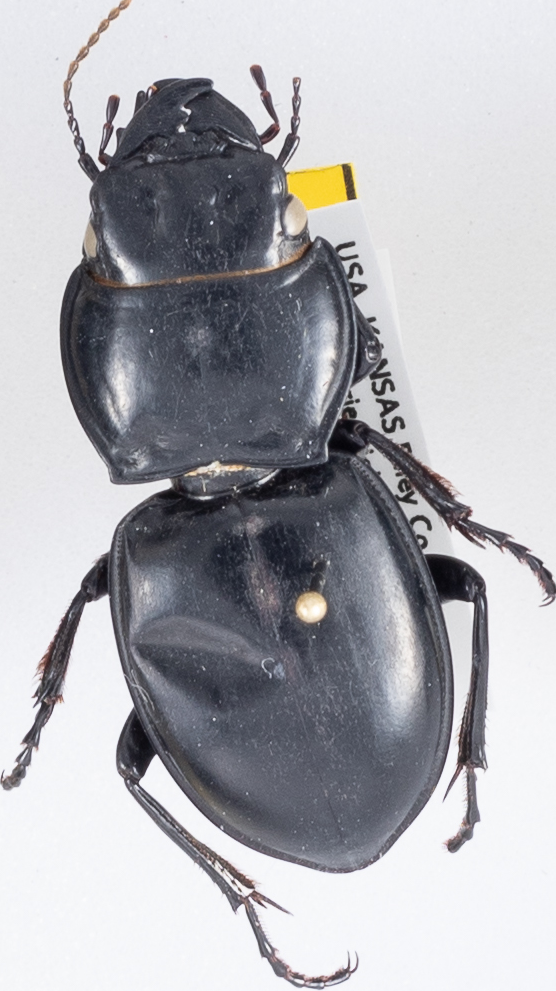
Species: Pasimachus californicus
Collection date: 2019-06-17
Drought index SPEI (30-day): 0.746
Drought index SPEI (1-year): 1.69
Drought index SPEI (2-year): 0.26